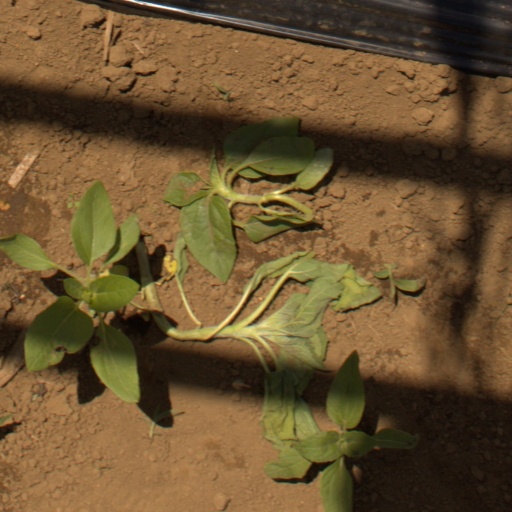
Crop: Jerusalem artichoke